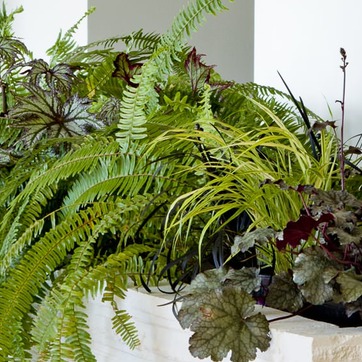
Material: foliage